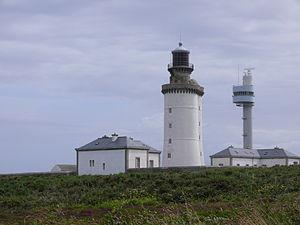
Le Phare du Stiff
Ouessant /wɛsɑ̃/, en breton : Eusa /ˈøsa/, est une commune insulaire du département du Finistère, dans la région Bretagne, constituée pour l'essentiel par l'île d'Ouessant dans l'océan Atlantique. Le bourg d'Ouessant s'appelle Lampaul. Ses habitants sont appelés les Ouessantins. Ouessant fait partie du parc naturel régional d'Armorique et du parc naturel marin d'Iroise.